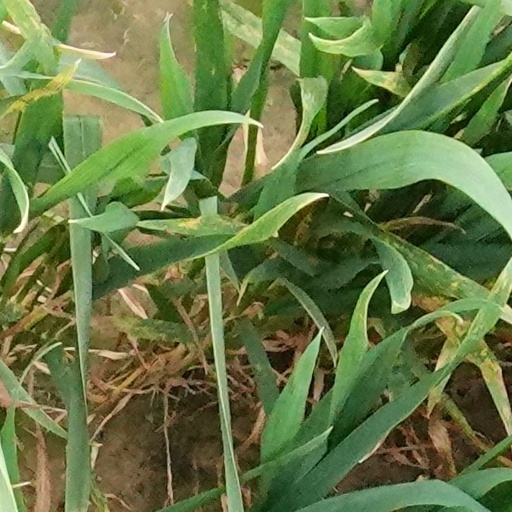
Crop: wheat